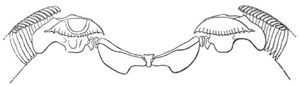
Theodoxus est un genre de mollusques gastéropodes aquatiques herbivores d'eau douce, de la famille des Neritidae.